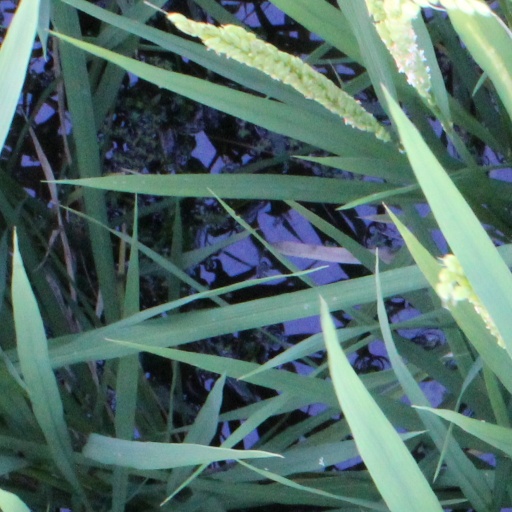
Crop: rice